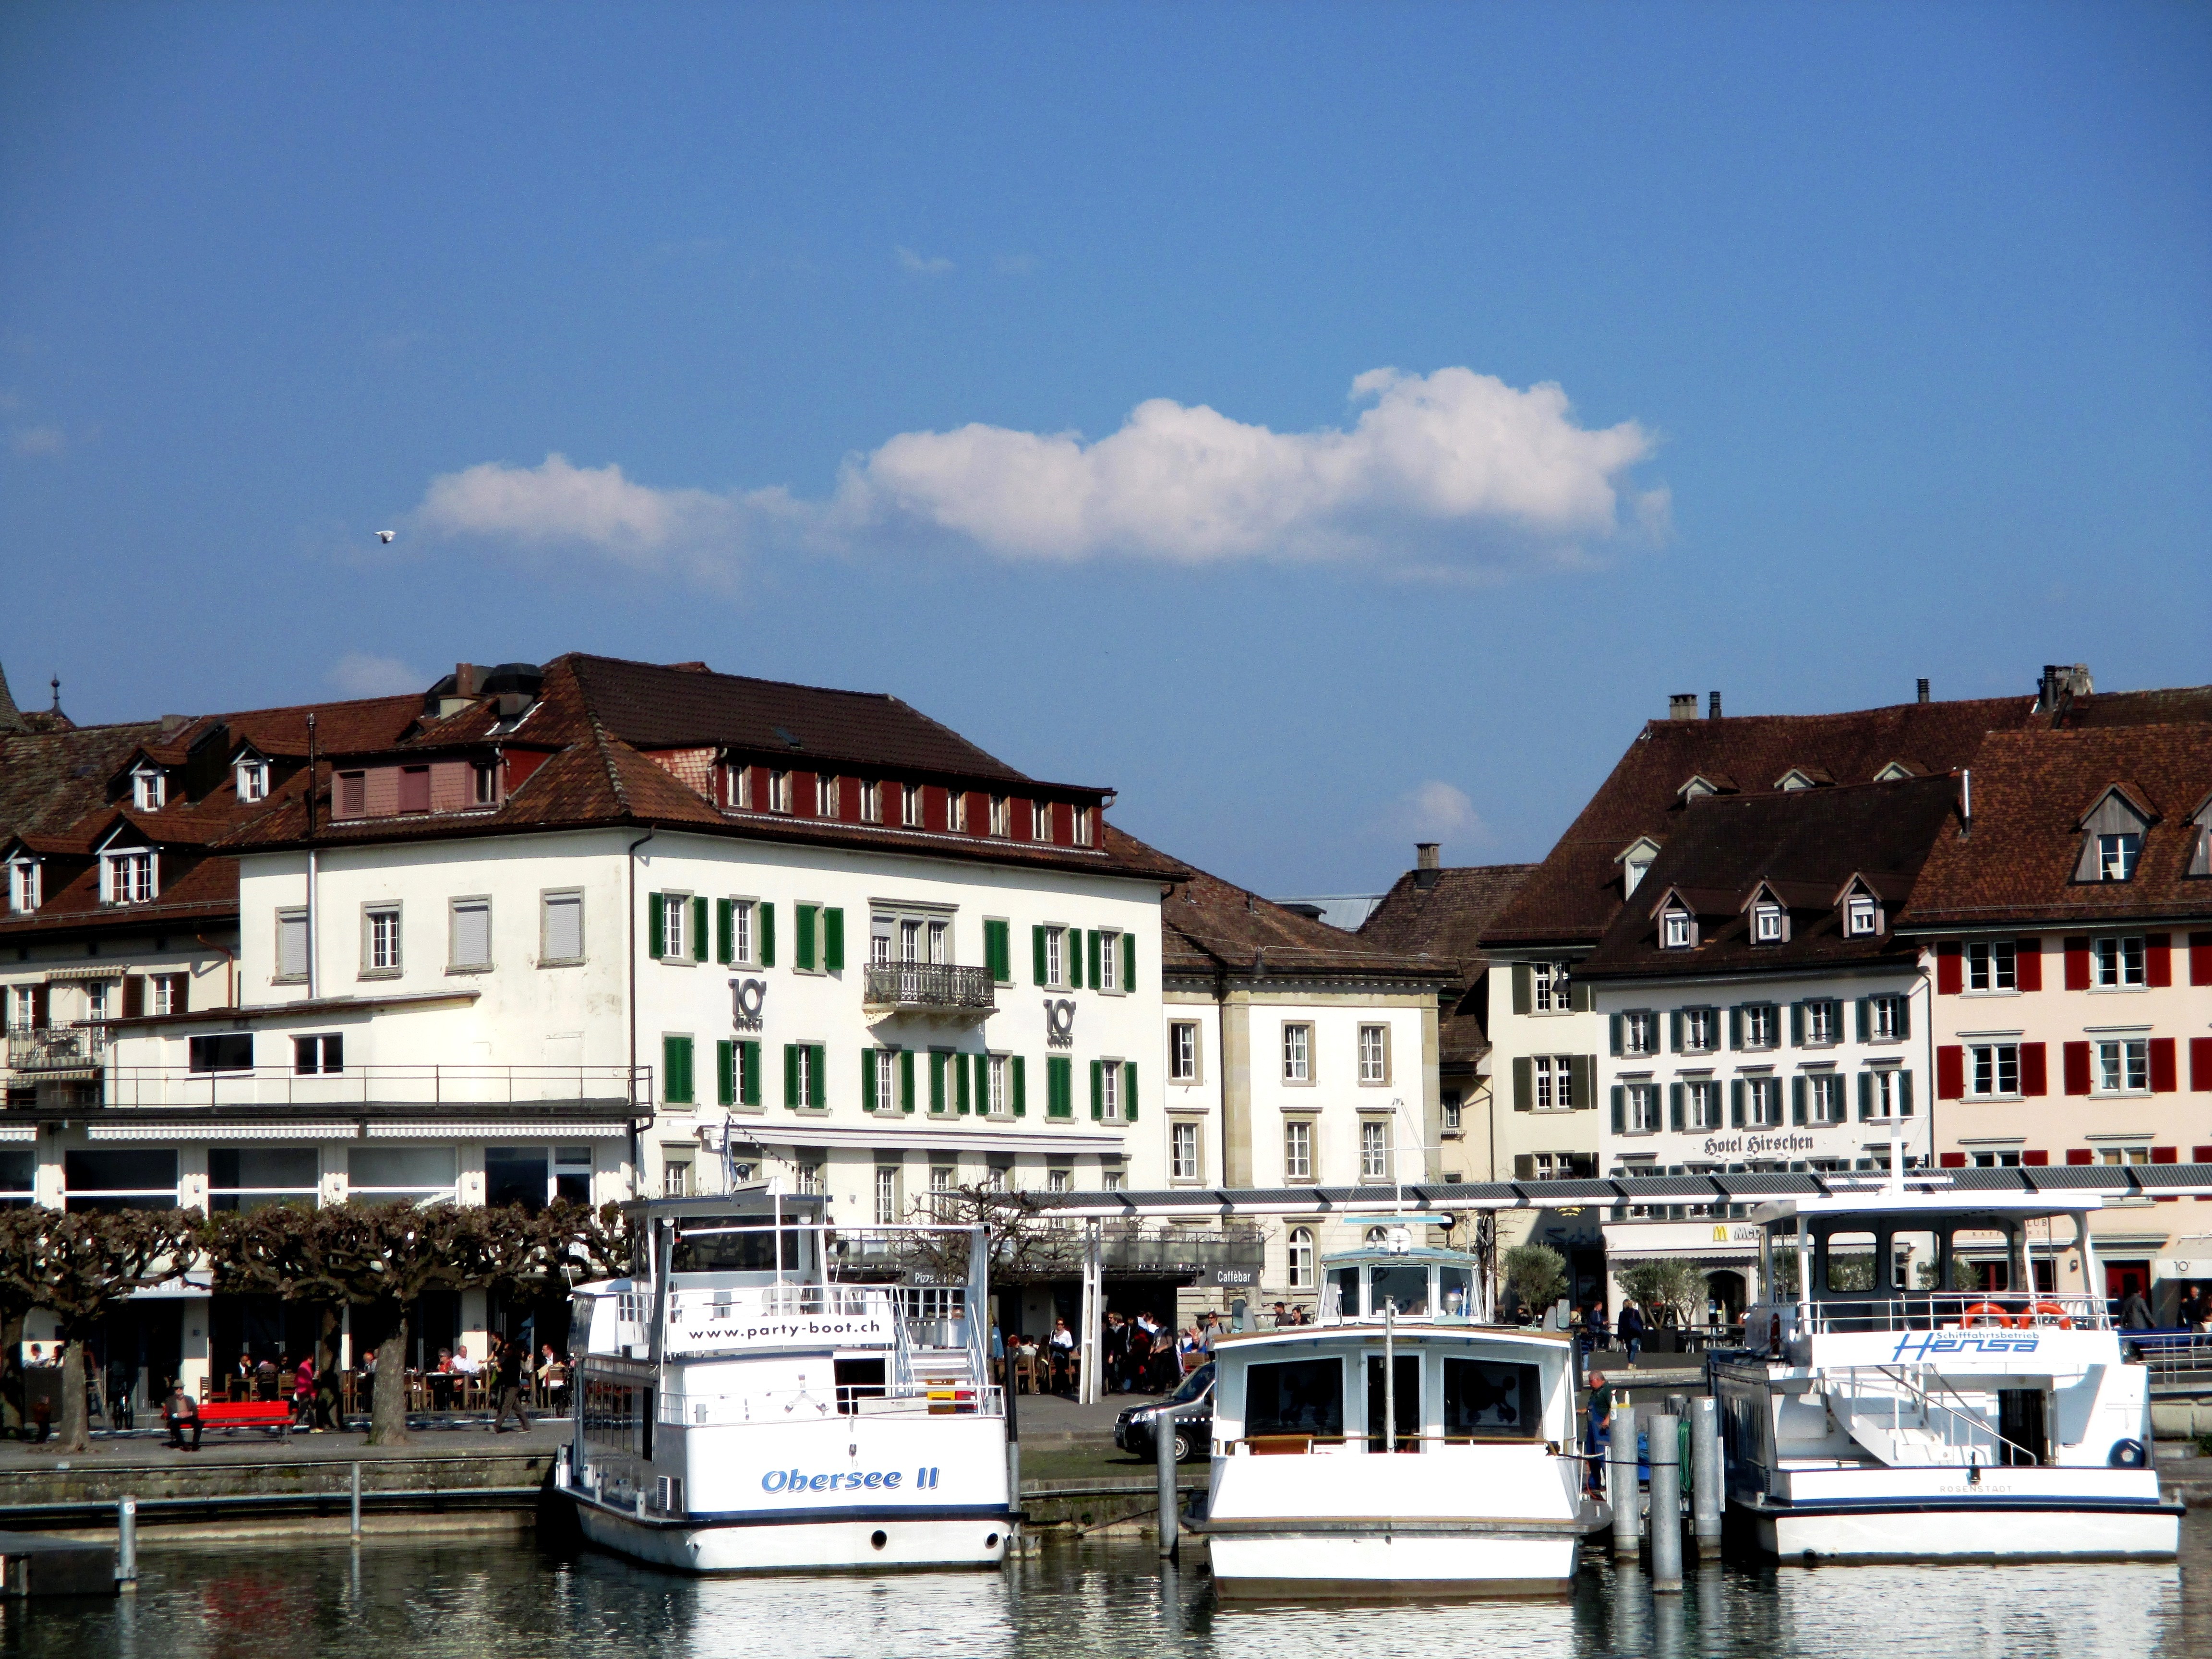
boat, town, river, canal, cityscape, vacation, travel, vehicle, harbor, tourism, waterway, old town, switzerland, gallen, lake zurich, boat harbour, rapperswil jona, canton st